Stord Bridge

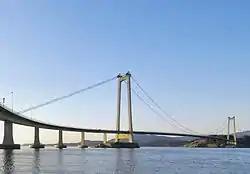

The Stord Bridge is a suspension bridge which crosses Digernessundet between the islands of Stord and Føyno in Stord Municipality in Vestland county, Norway. The bridge is long, has a main span of and a clearance below of . It carries two lanes of European Route E39 and a combined pedestrian and bicycle pathway. It is part of the Triangle Link, a fixed link which connects Stord to Bømlo, and both to the mainland. In 2010, the bridge had an average 5,021 vehicles per day. The bridge and the link was a toll road from the opening until 30 May 2013.